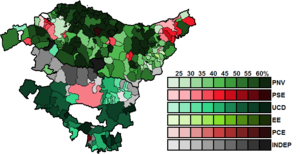
Les élections générales espagnoles de 1977 se sont tenues le 15 juin 1977.